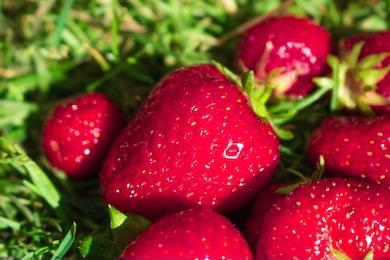
Label: Strawberry